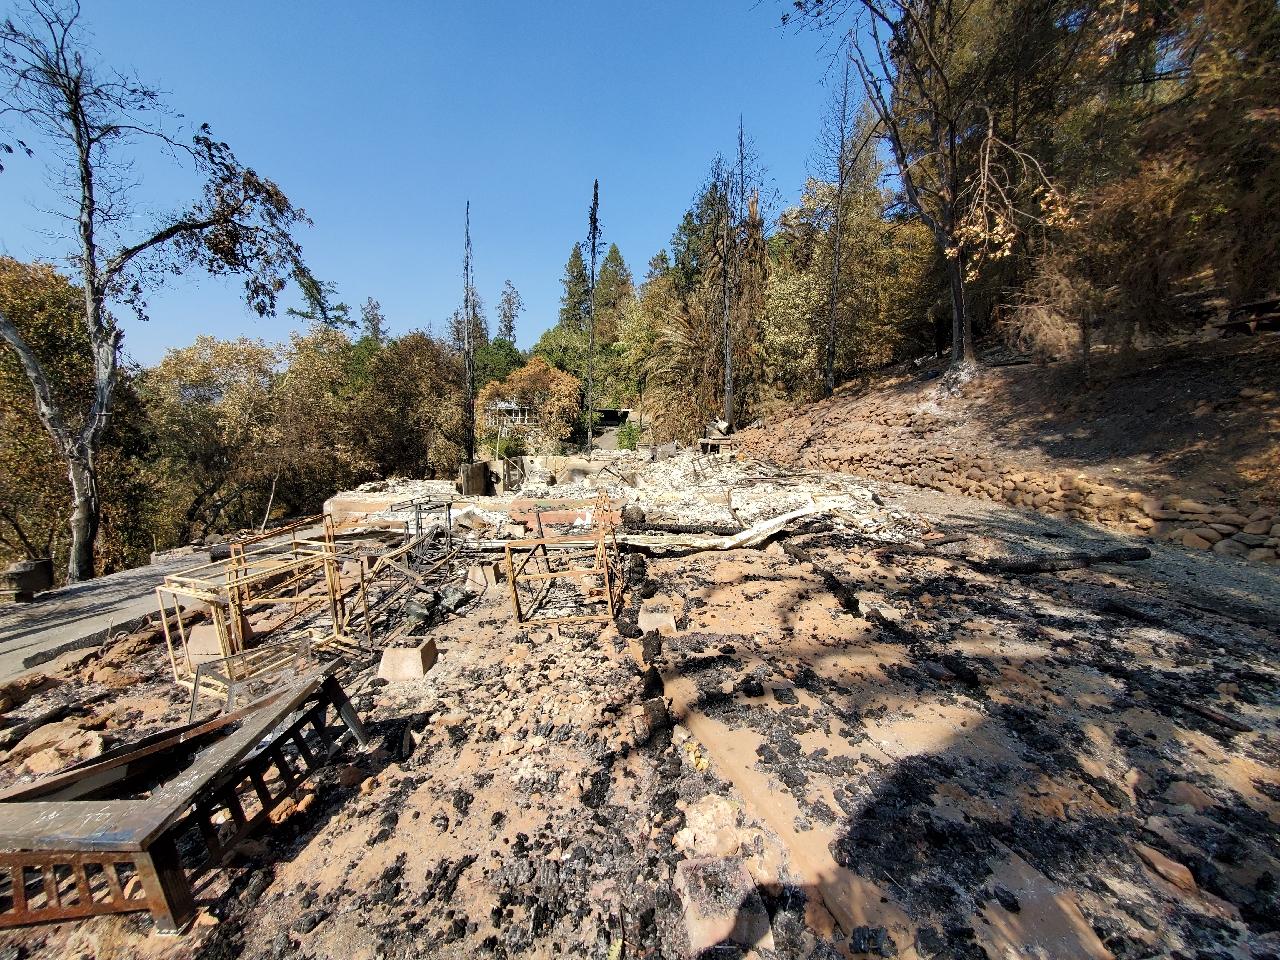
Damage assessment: destroyed